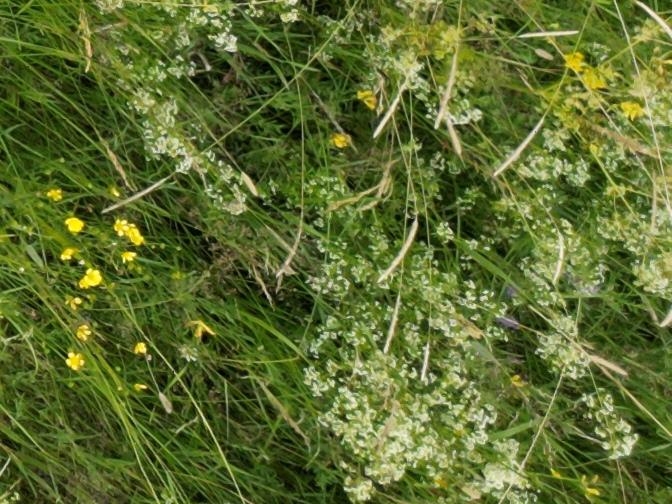
Flowers visible: yarrow flowers,  daisy flowers